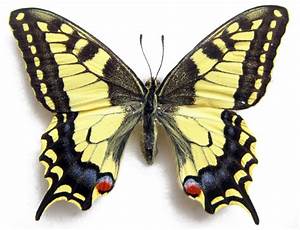
Label: farfalla